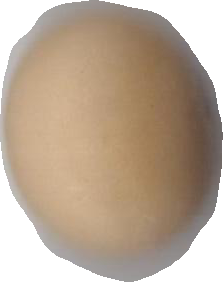
Variety: Anjasmoro